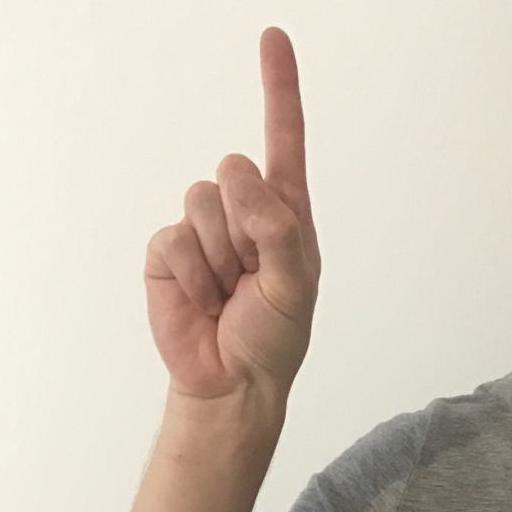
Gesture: one